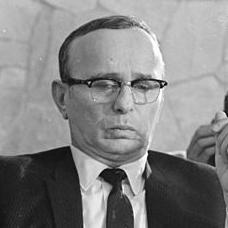
Age: 56